United Nations Security Council Resolution 1482

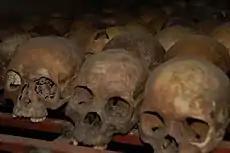
Skulls from the 1994 genocide in Rwanda

United Nations Security Council resolution 1482, adopted unanimously on 19 May 2003, after noting correspondence between the President of the Security Council, President of the International Criminal Tribunal for Rwanda (ICTR) and President of the International Criminal Court, the Council extended the terms of office of four permanent judges at the ICTR in order to allow them to dispose of a number of ongoing cases.